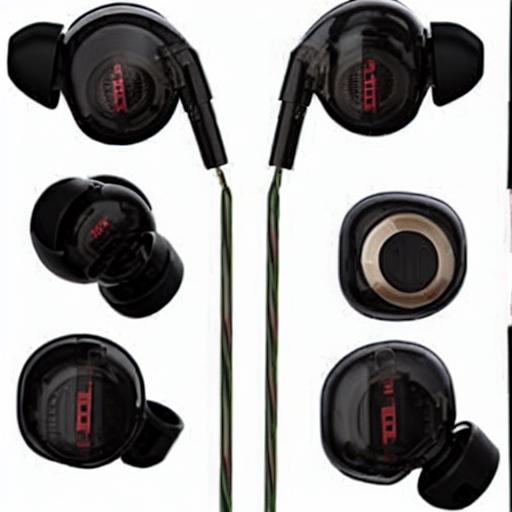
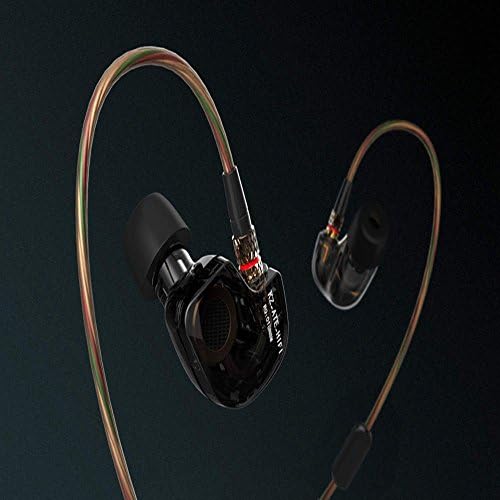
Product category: headphones
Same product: no